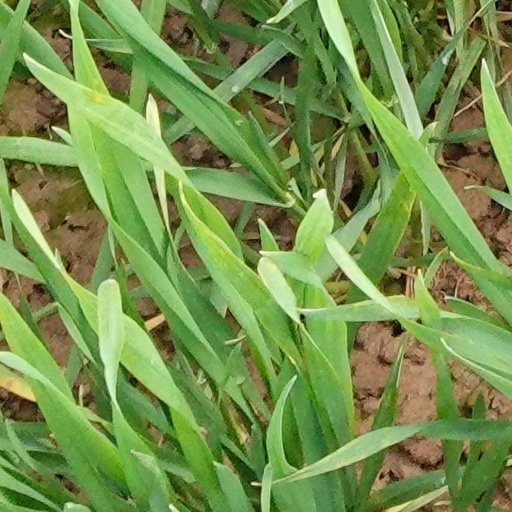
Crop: wheat